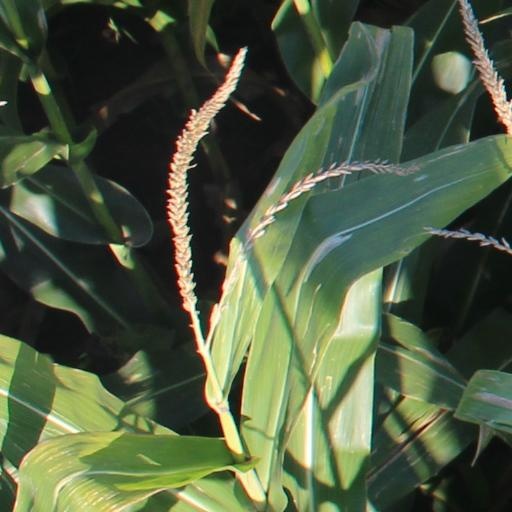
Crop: maize; corn